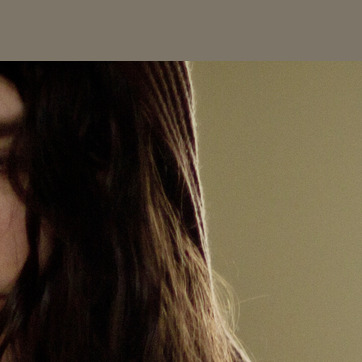
Material: hair